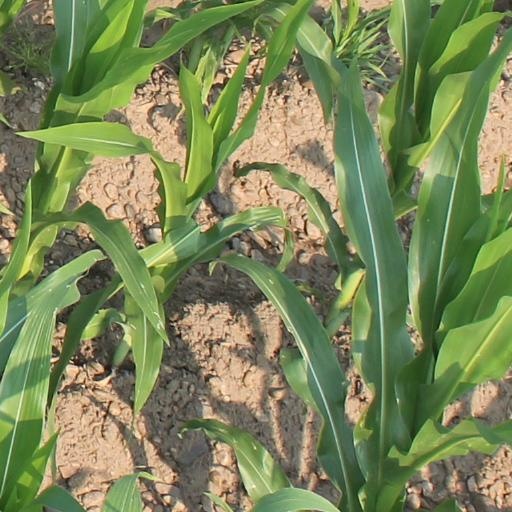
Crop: maize; corn